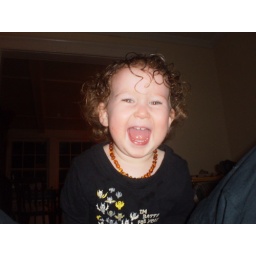
Just walked back in from the kitchen, where I apparently dumped a glass of water on my head.